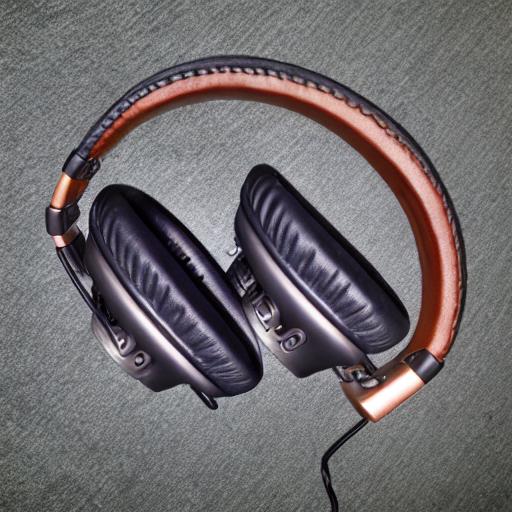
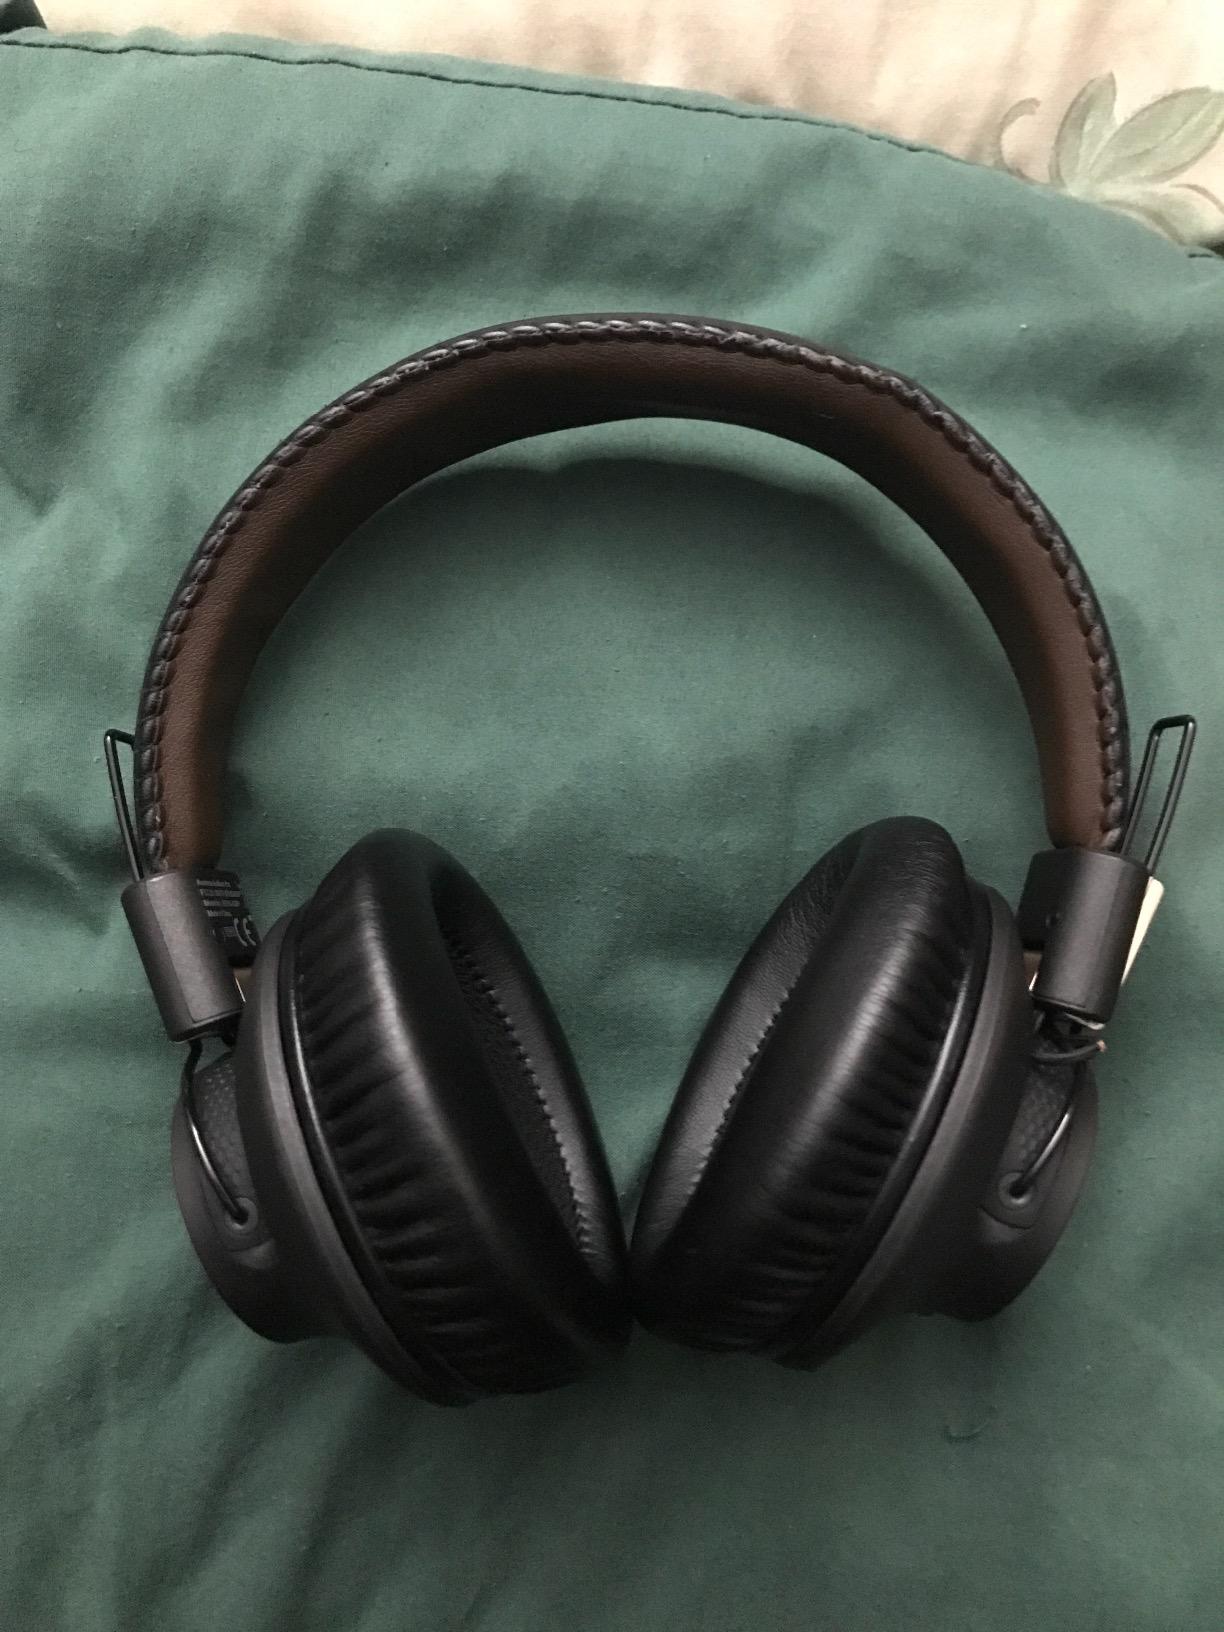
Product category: headphones
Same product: no